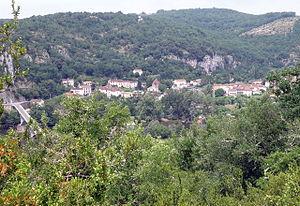
Vers. Vue générale du village prise depuis le sommet de la butte de Béars (comm. d’Arcambal), située à quelque 500m au sud-sud-est de la localité (nous regardons donc vers le nord-nord-ouest). On distingue